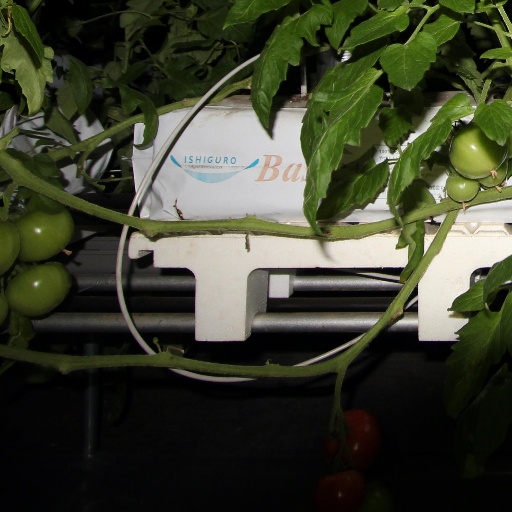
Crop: tomato